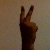
The image shows a hand gesture representing the number 2 in Indian Sign Language.